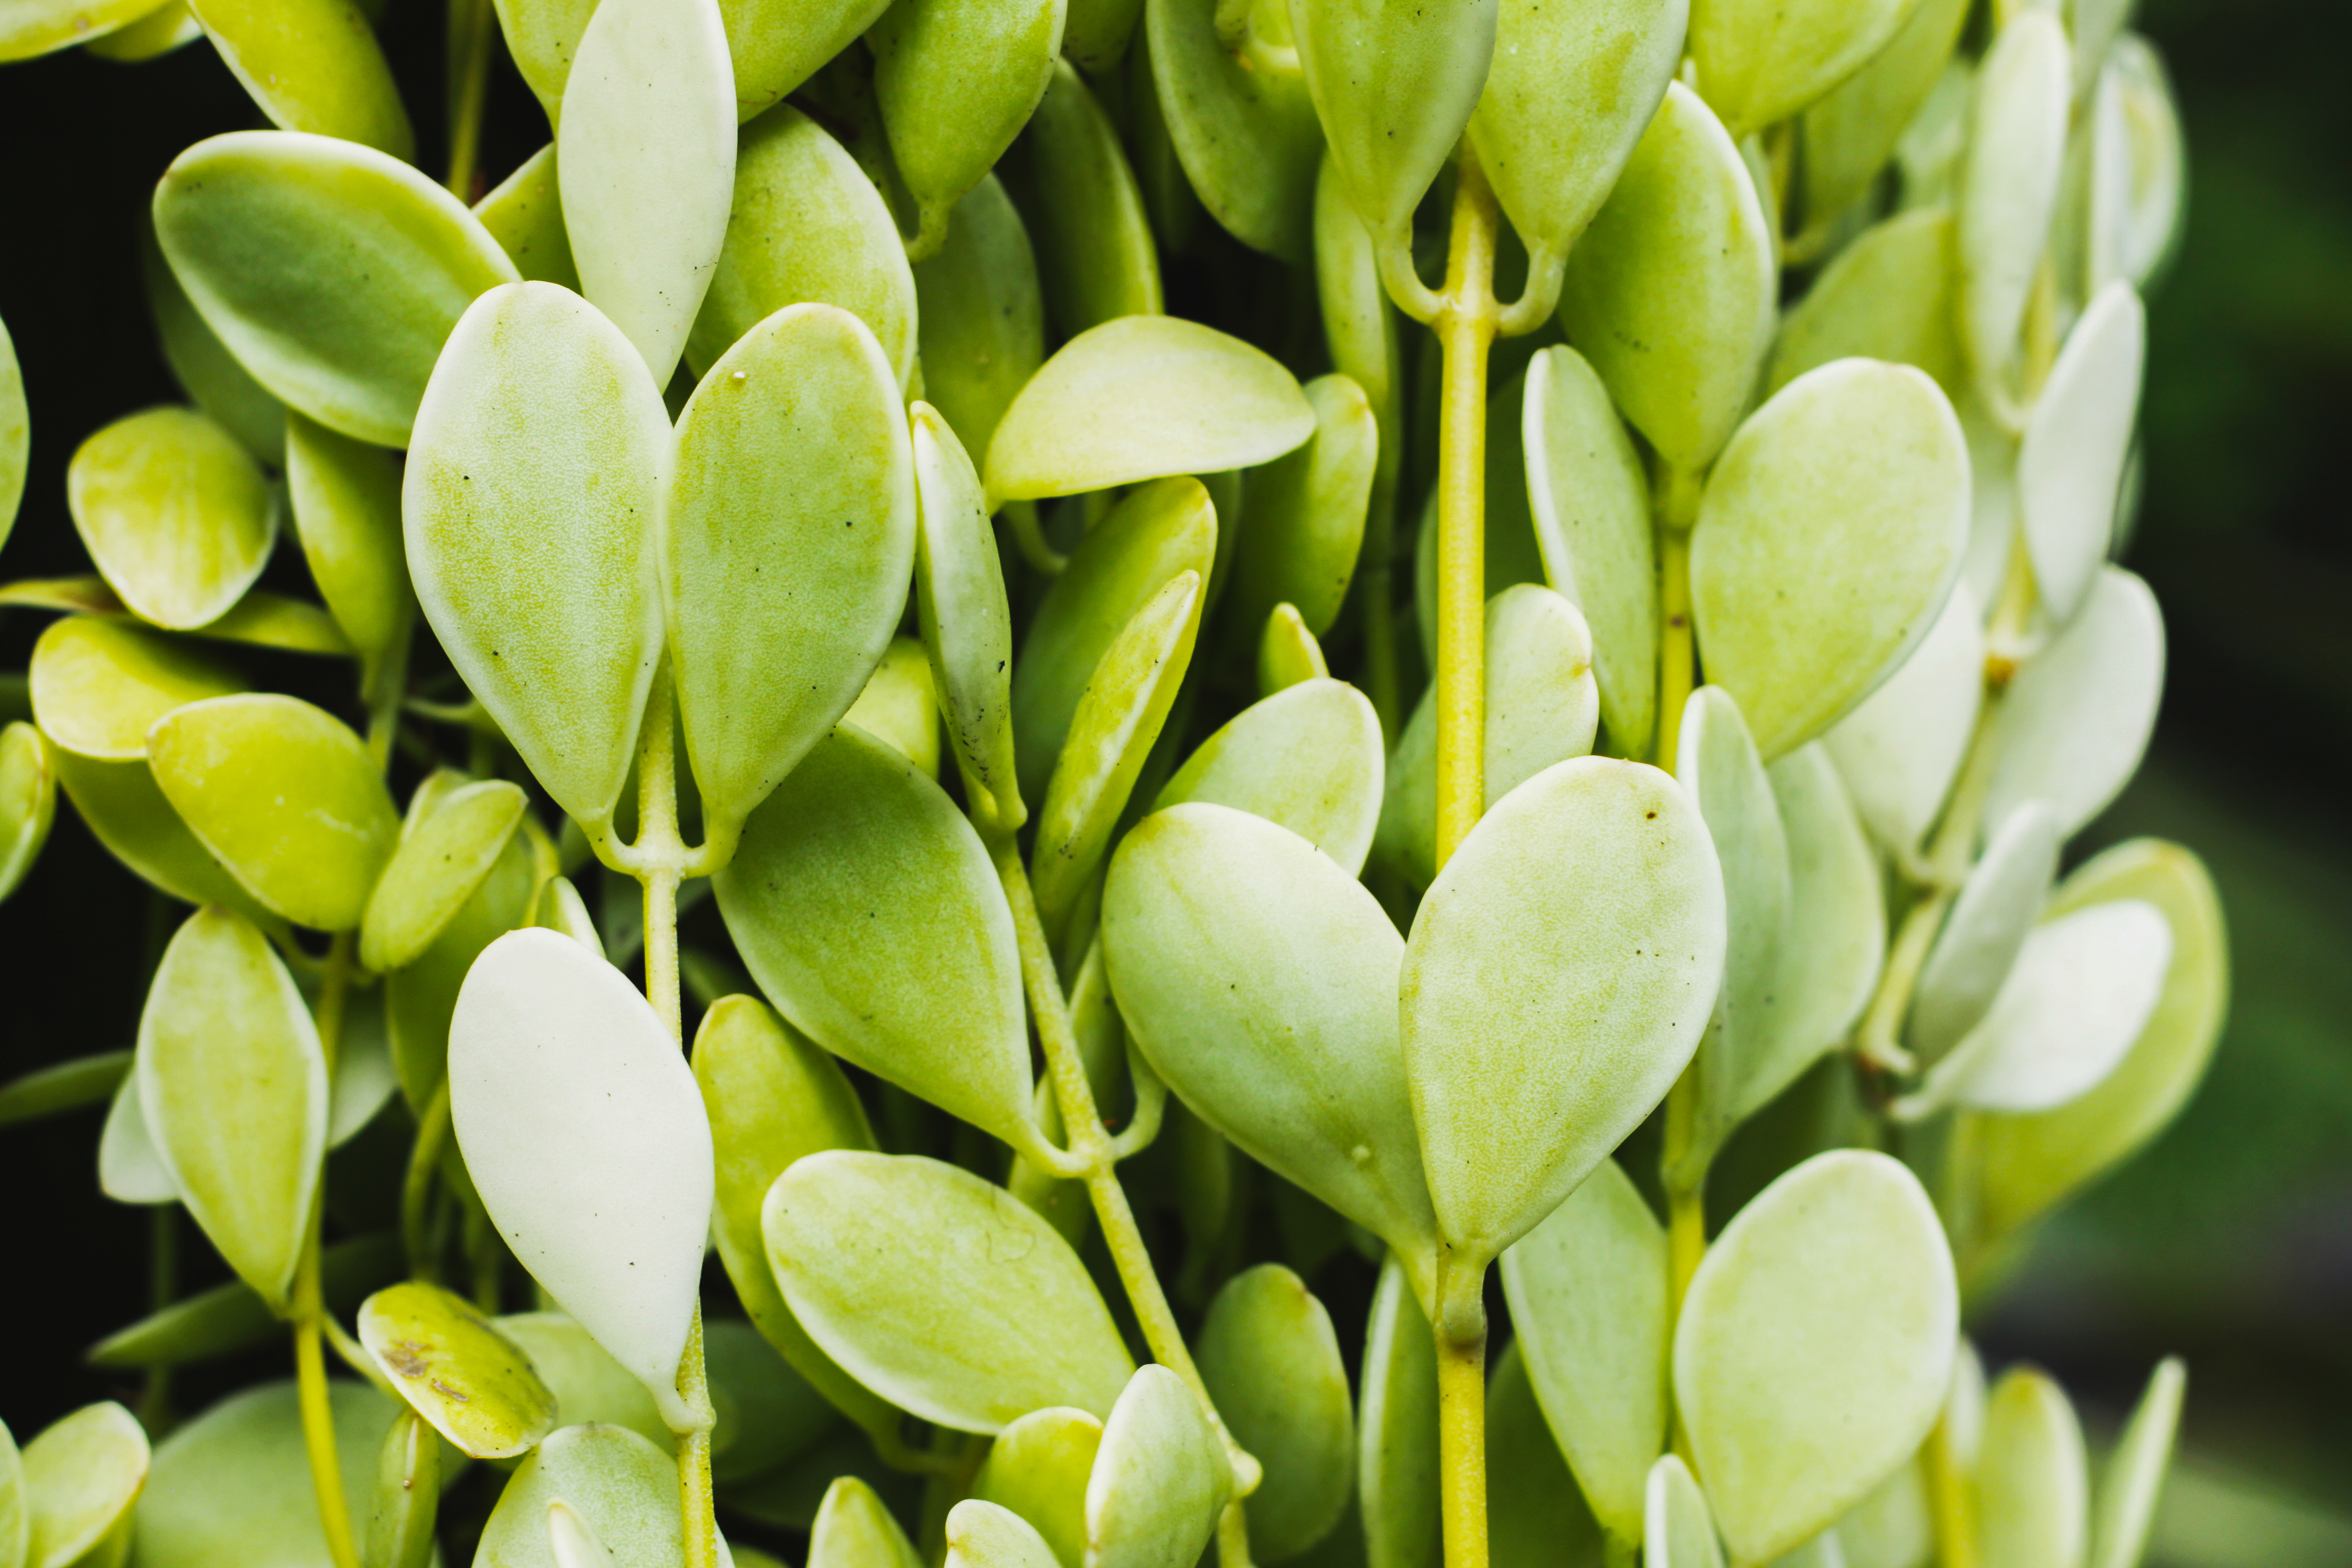
plant, terrestrial plant, groundcover, flowering plant, event, petal, herb, stonecrop family, shrub, annual plant